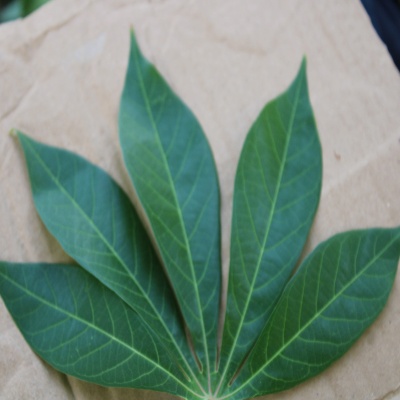
Crop: Cassava
Condition: healthy